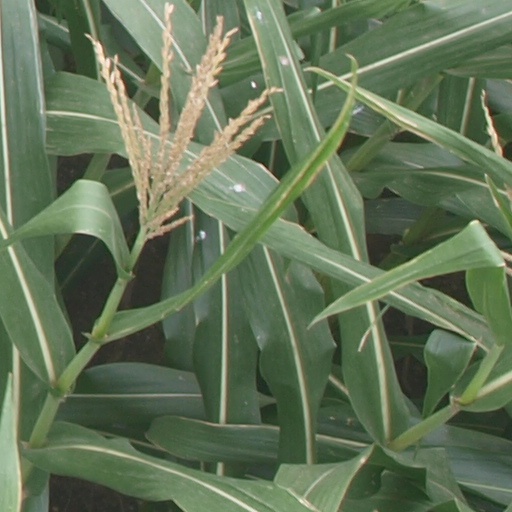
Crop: maize; corn